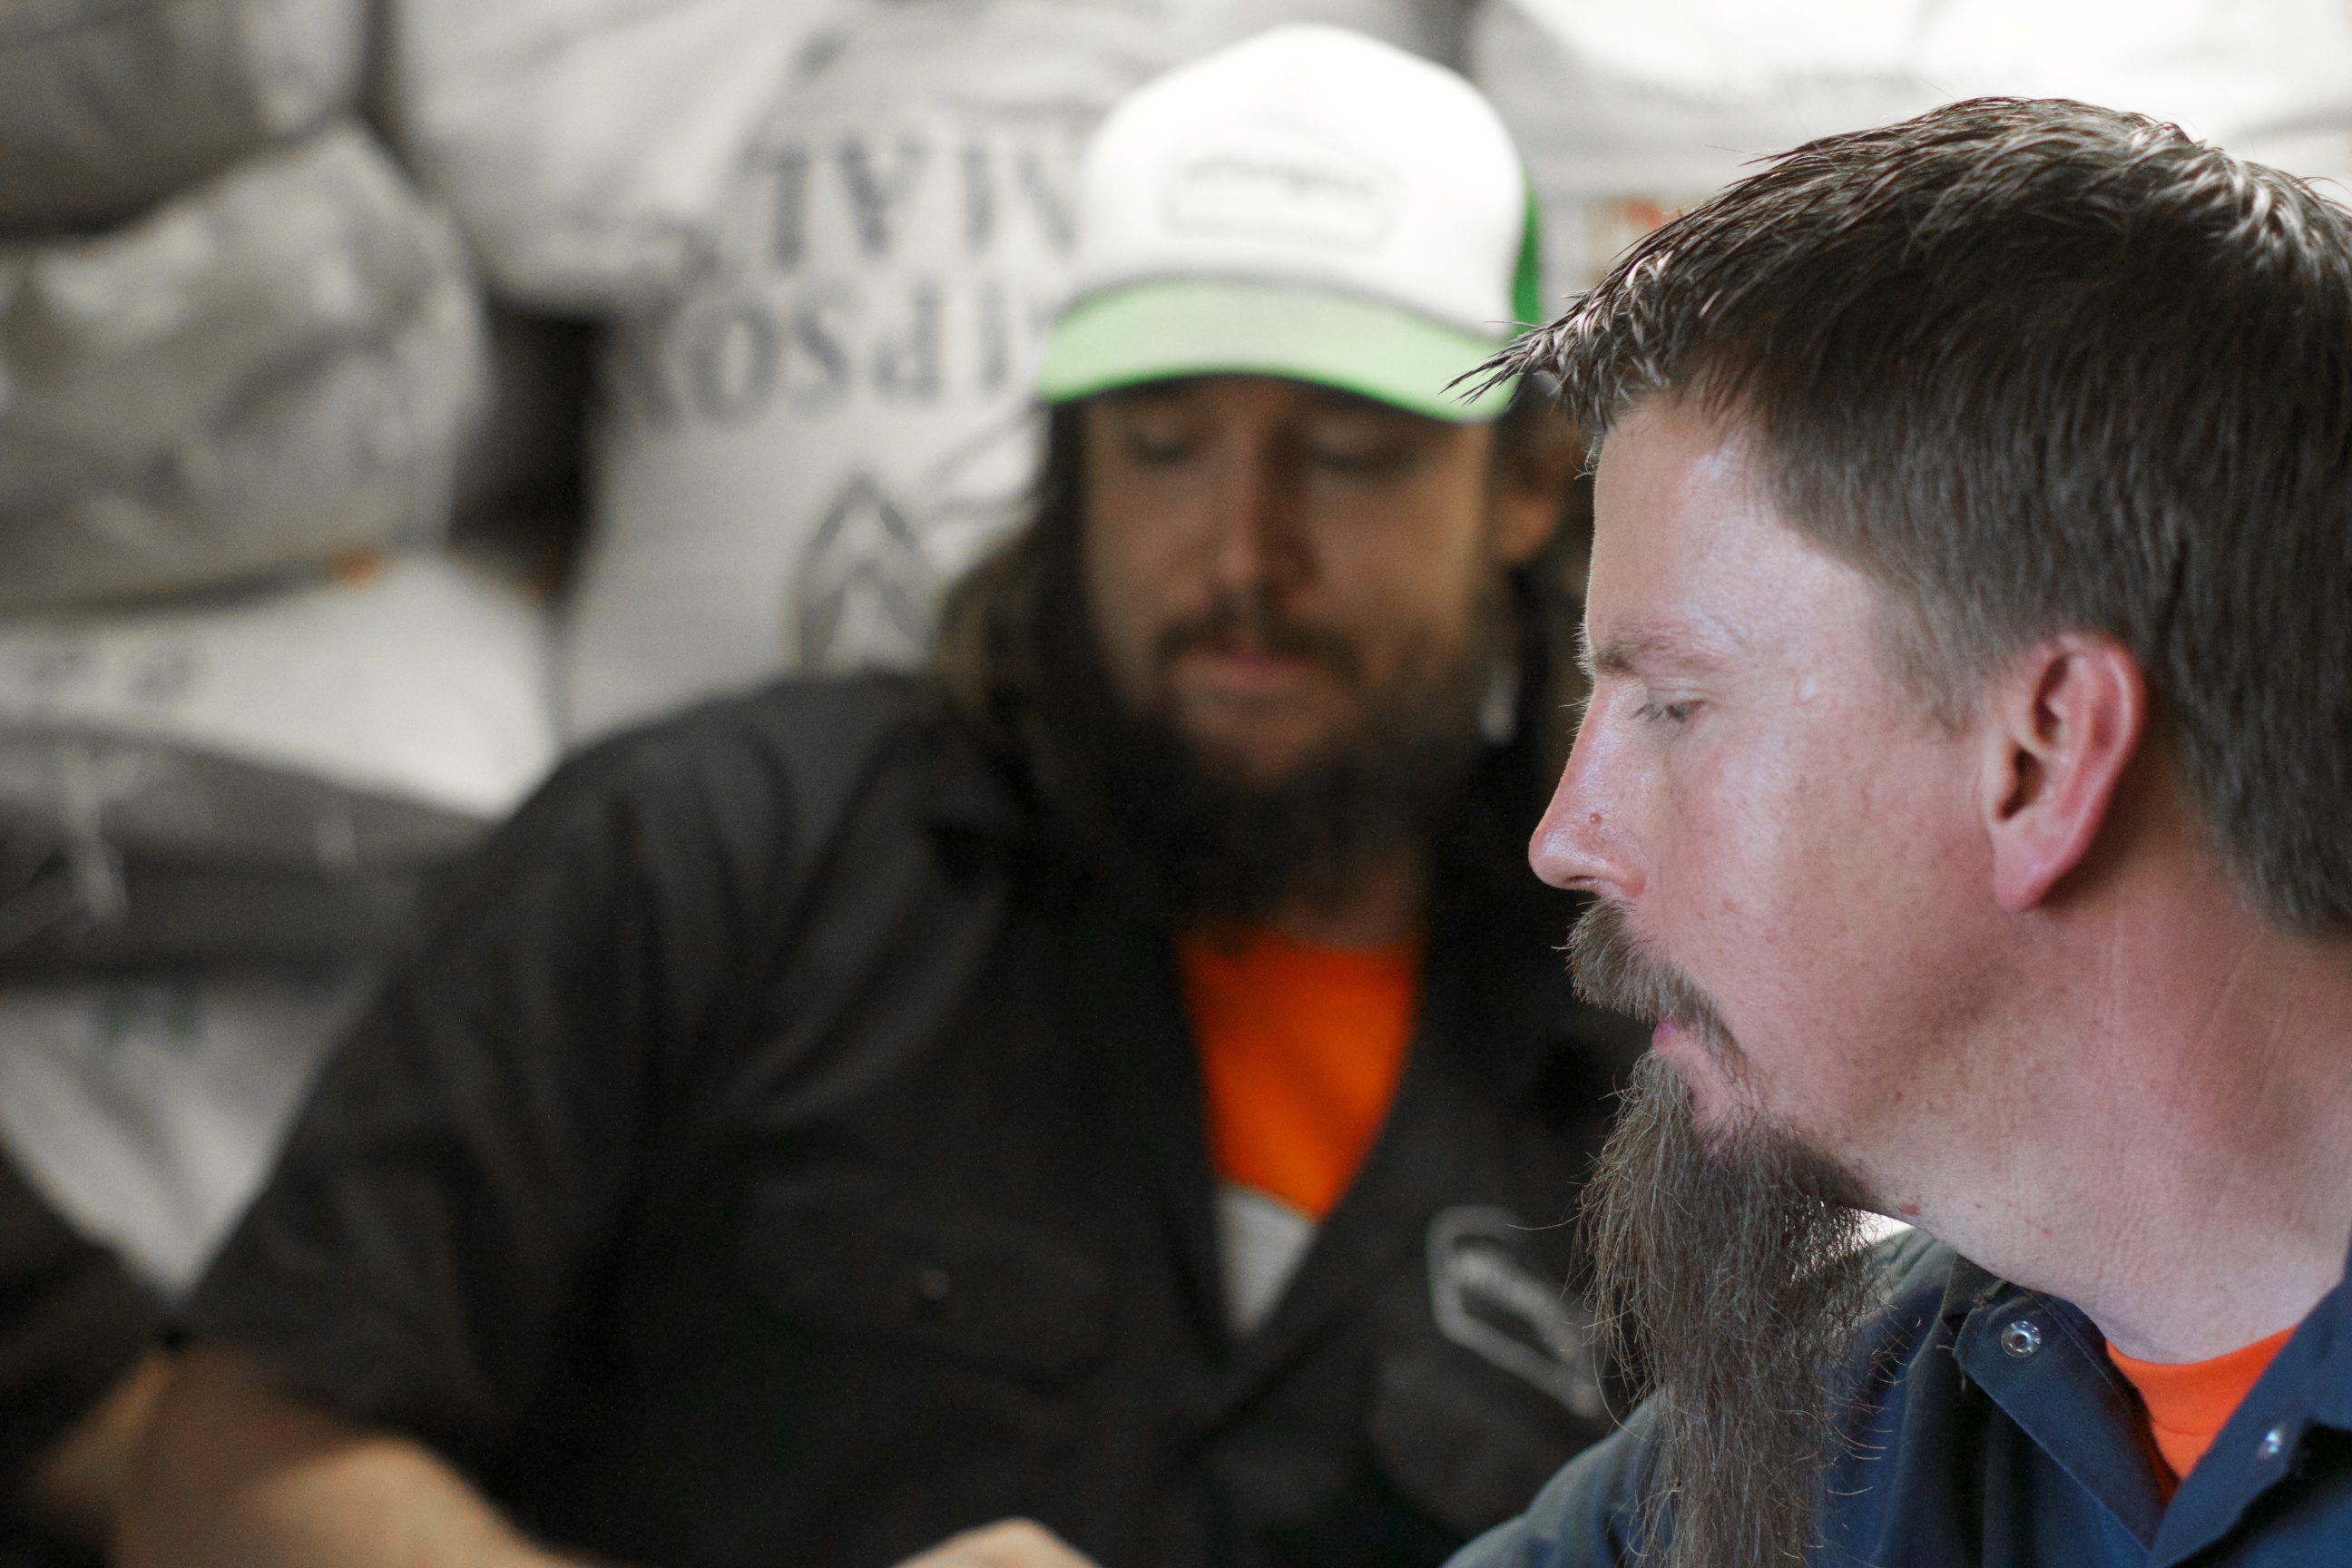
man, person, people, male, beer, thatbrewery, beardbrew, facial hair